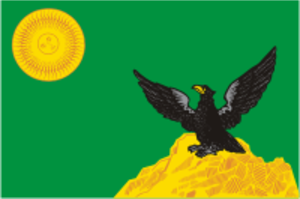
Kingissepp est une ville de l'oblast de Léningrad, en Russie, et le centre administratif du raïon de Kingissepp. Sa population s'élevait à 48 260 habitants en 2013.